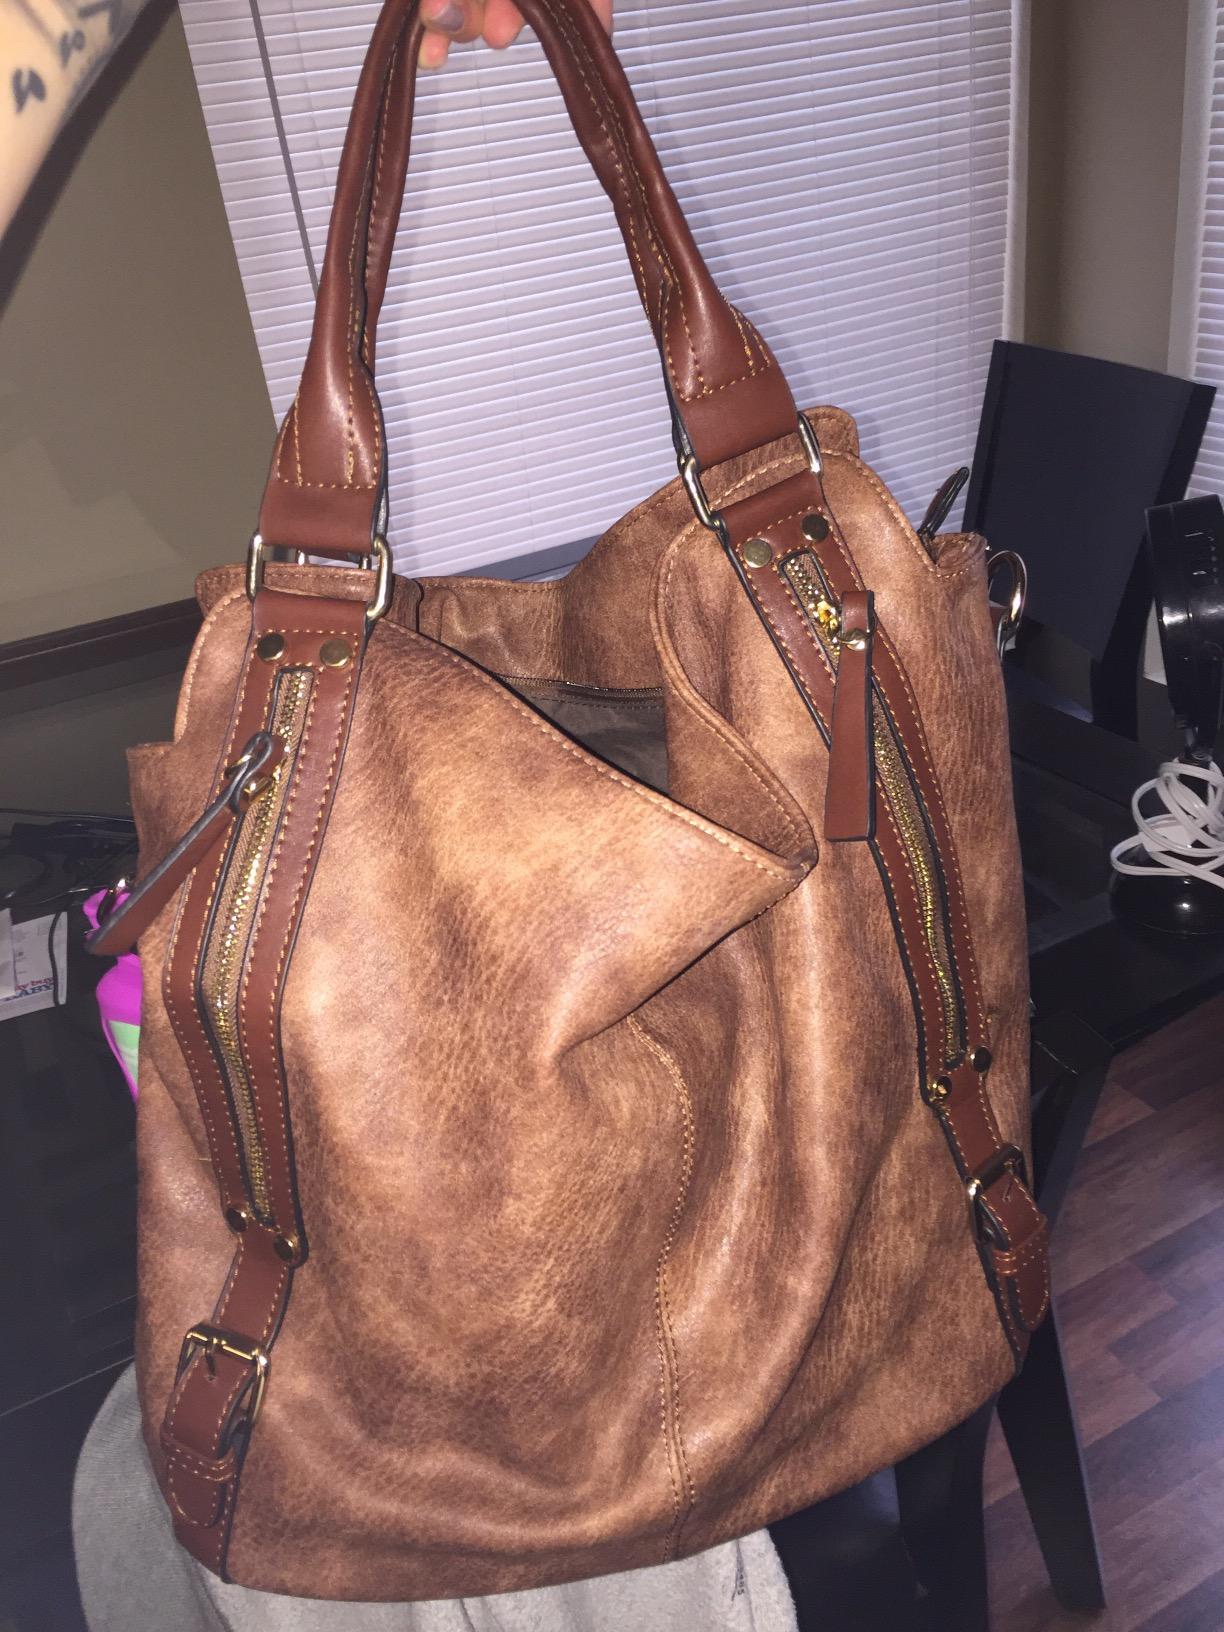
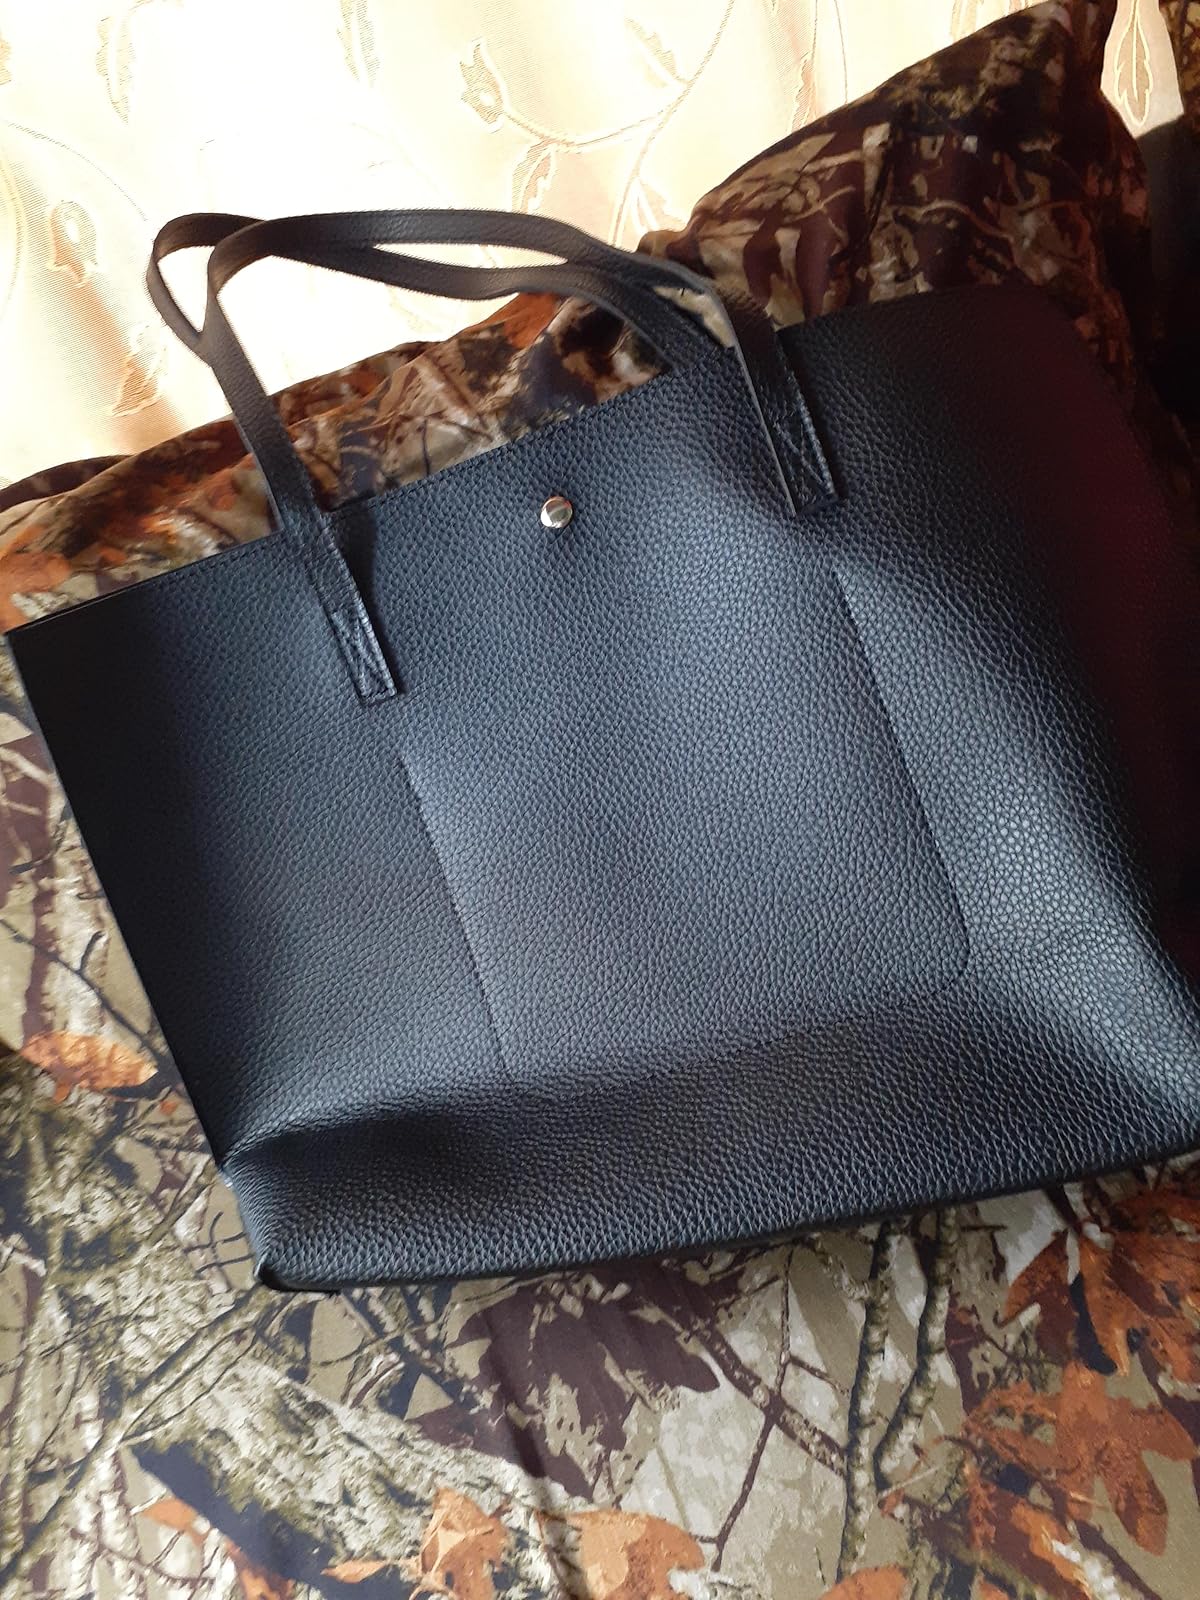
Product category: accessories_handbag
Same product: no